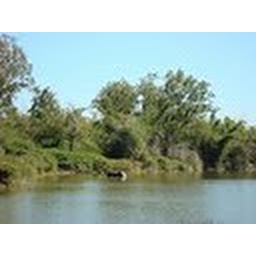
elephant bath in lake beside ghat road